Patrick H. Rahilly House

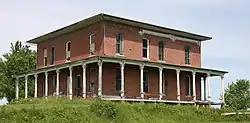
The Patrick H. Rahilly House viewed from the southeast

The Patrick H. Rahilly House is a historic house in Mount Pleasant Township, Minnesota, United States. It was built in 1880 for Patrick Henry Rahilly (1832–1931), one of southern Minnesota's earliest and most successful farmers and entrepreneurs, who went on to serve in the state legislature. The house was listed on the National Register of Historic Places in 1975 for its state-level significance in the themes of architecture and politics/government. It was nominated for its associations with Rahilly and for its exemplary Italianate architecture atypically located in a rural setting.